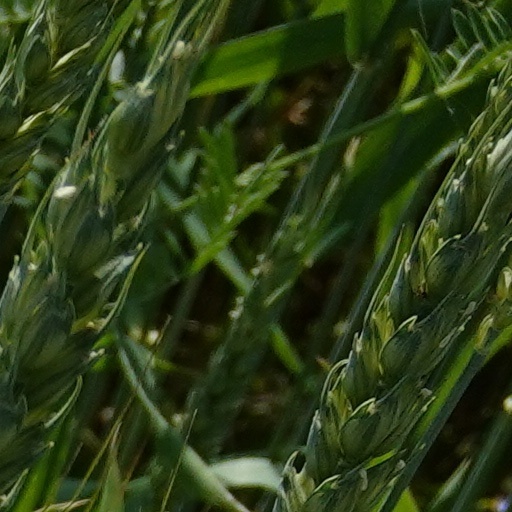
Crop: wheat